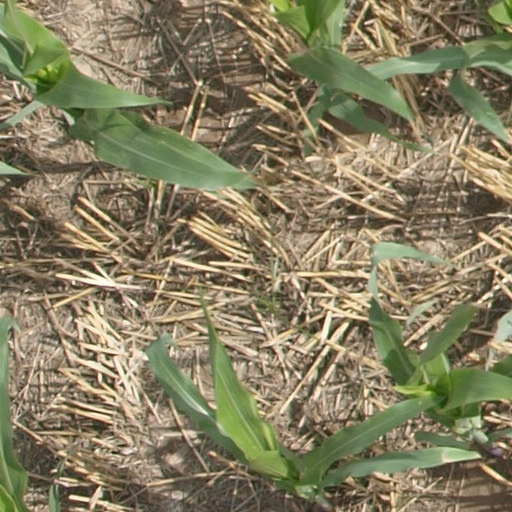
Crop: maize; corn